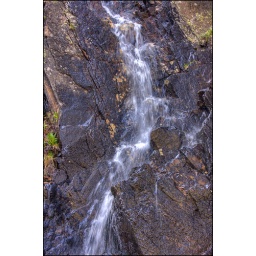
Snowmelt from some ledges above, flowing down a rock wall beside the Glacier Gorge Trail. &lt;i&gt;Rocky Mountain National Park&lt;/i&gt;